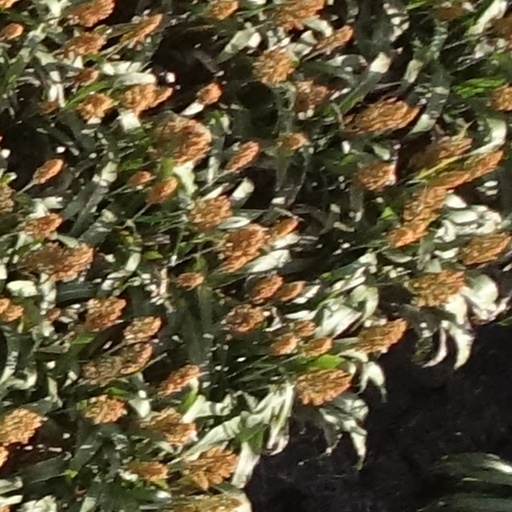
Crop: sorghum